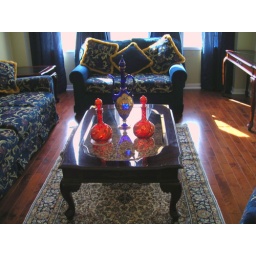
coffee table and chairs all new pieces in this room